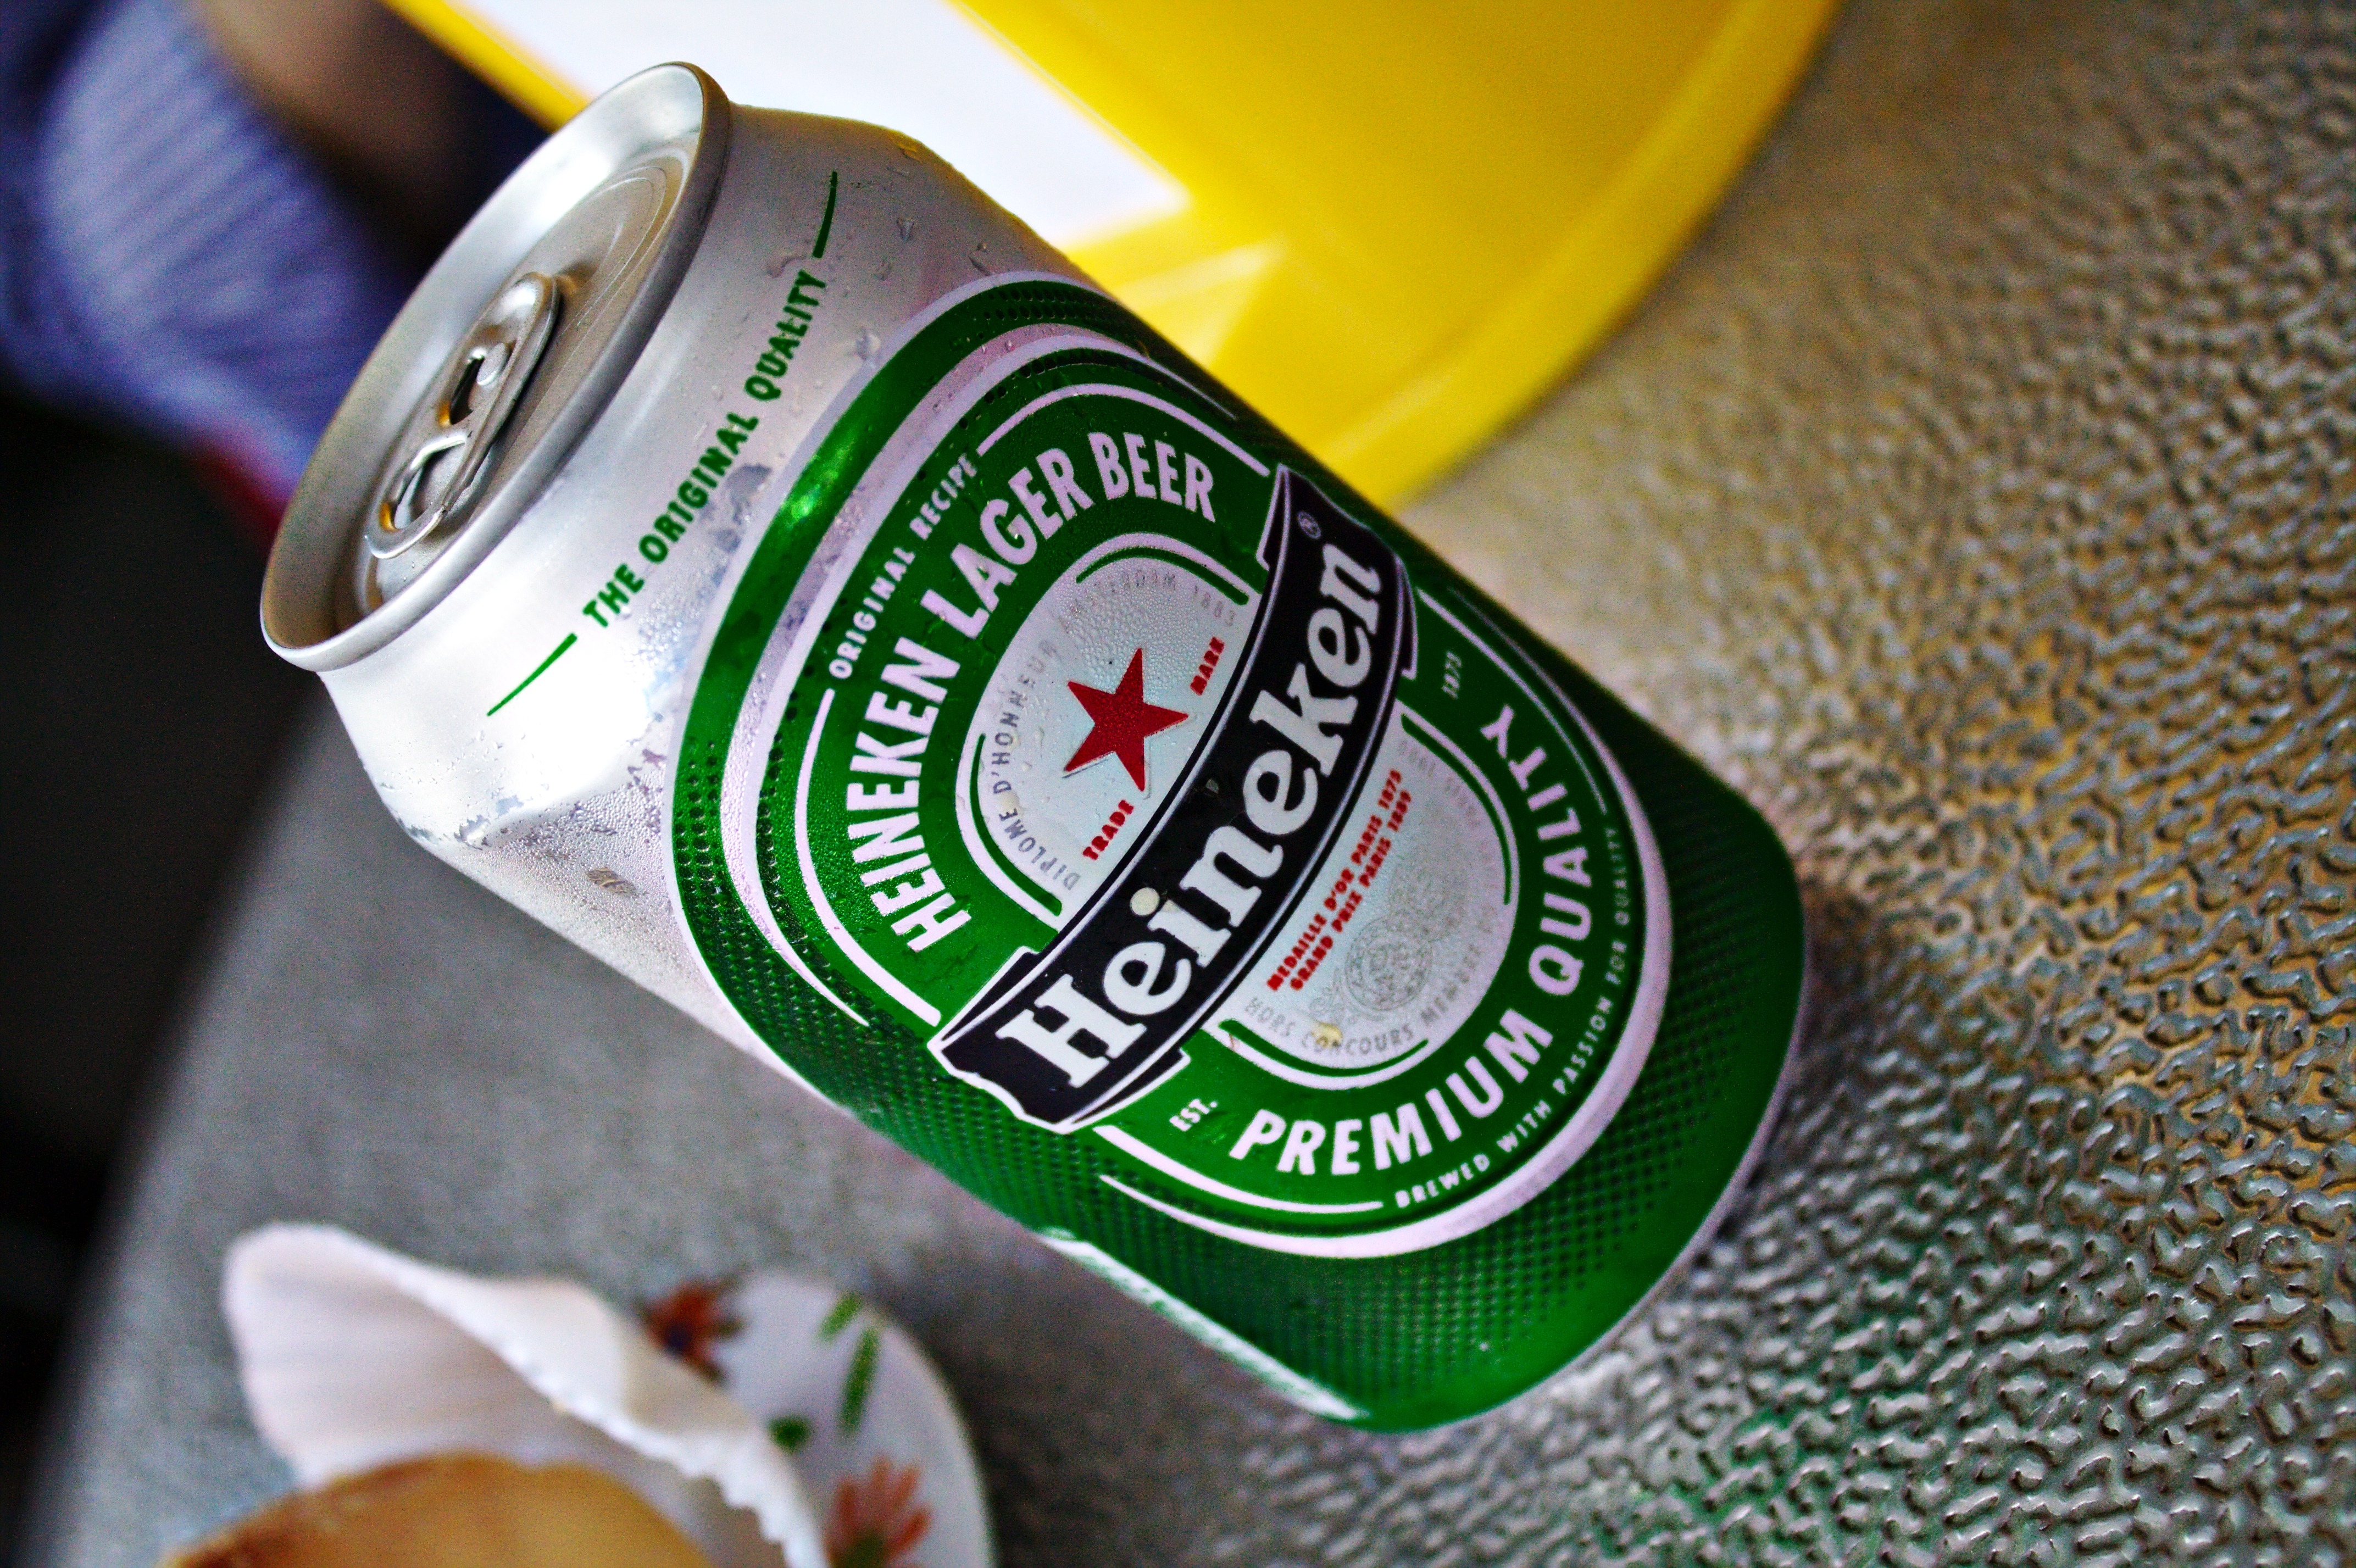
bar, food, green, produce, drink, beer, alcohol, label, brand, friends, heineken, liqueur, flavor, happy hour